Fernand Léger National Museum

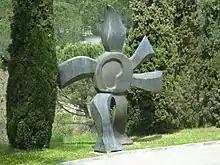
Sculpture in the gardens of the museum

The Fernand Léger National Museum is a museum in Biot, Alpes-Maritimes, in south-eastern France, dedicated to the work of the twentieth-century artist Fernand Léger. Although originally privately owned, it is now a state museum entitled to style itself Musée de France.